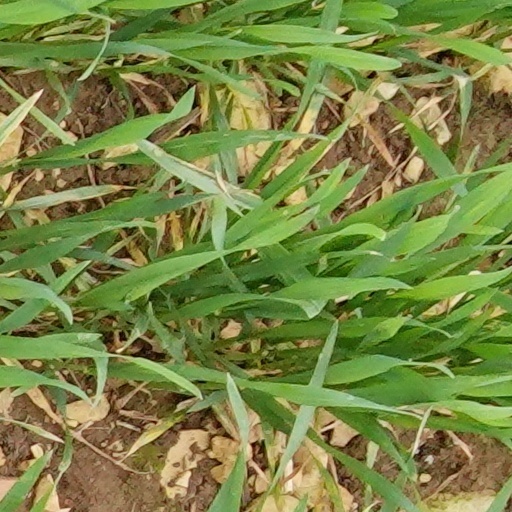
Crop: wheat